Larry Dean (gridiron football)

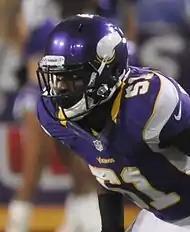
Dean with the Minnesota Vikings in 2012

Larry Dean (born August 7, 1988) is an American former professional football linebacker who played in the National Football League (NFL) and Canadian Football League (CFL). He was signed by the Minnesota Vikings as an undrafted free agent in 2011. He played college football at Valdosta State. Dean was also a member of the Buffalo Bills, Tampa Bay Buccaneers, Hamilton Tiger-Cats, Edmonton Eskimos, and Saskatchewan Roughriders.